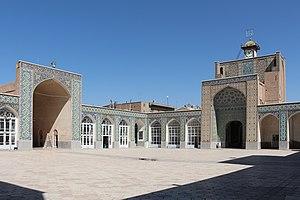
Mosquée du Vendredi, Kerman, Iran
Cet article présente une liste de mosquées d'Iran, non exhaustive.